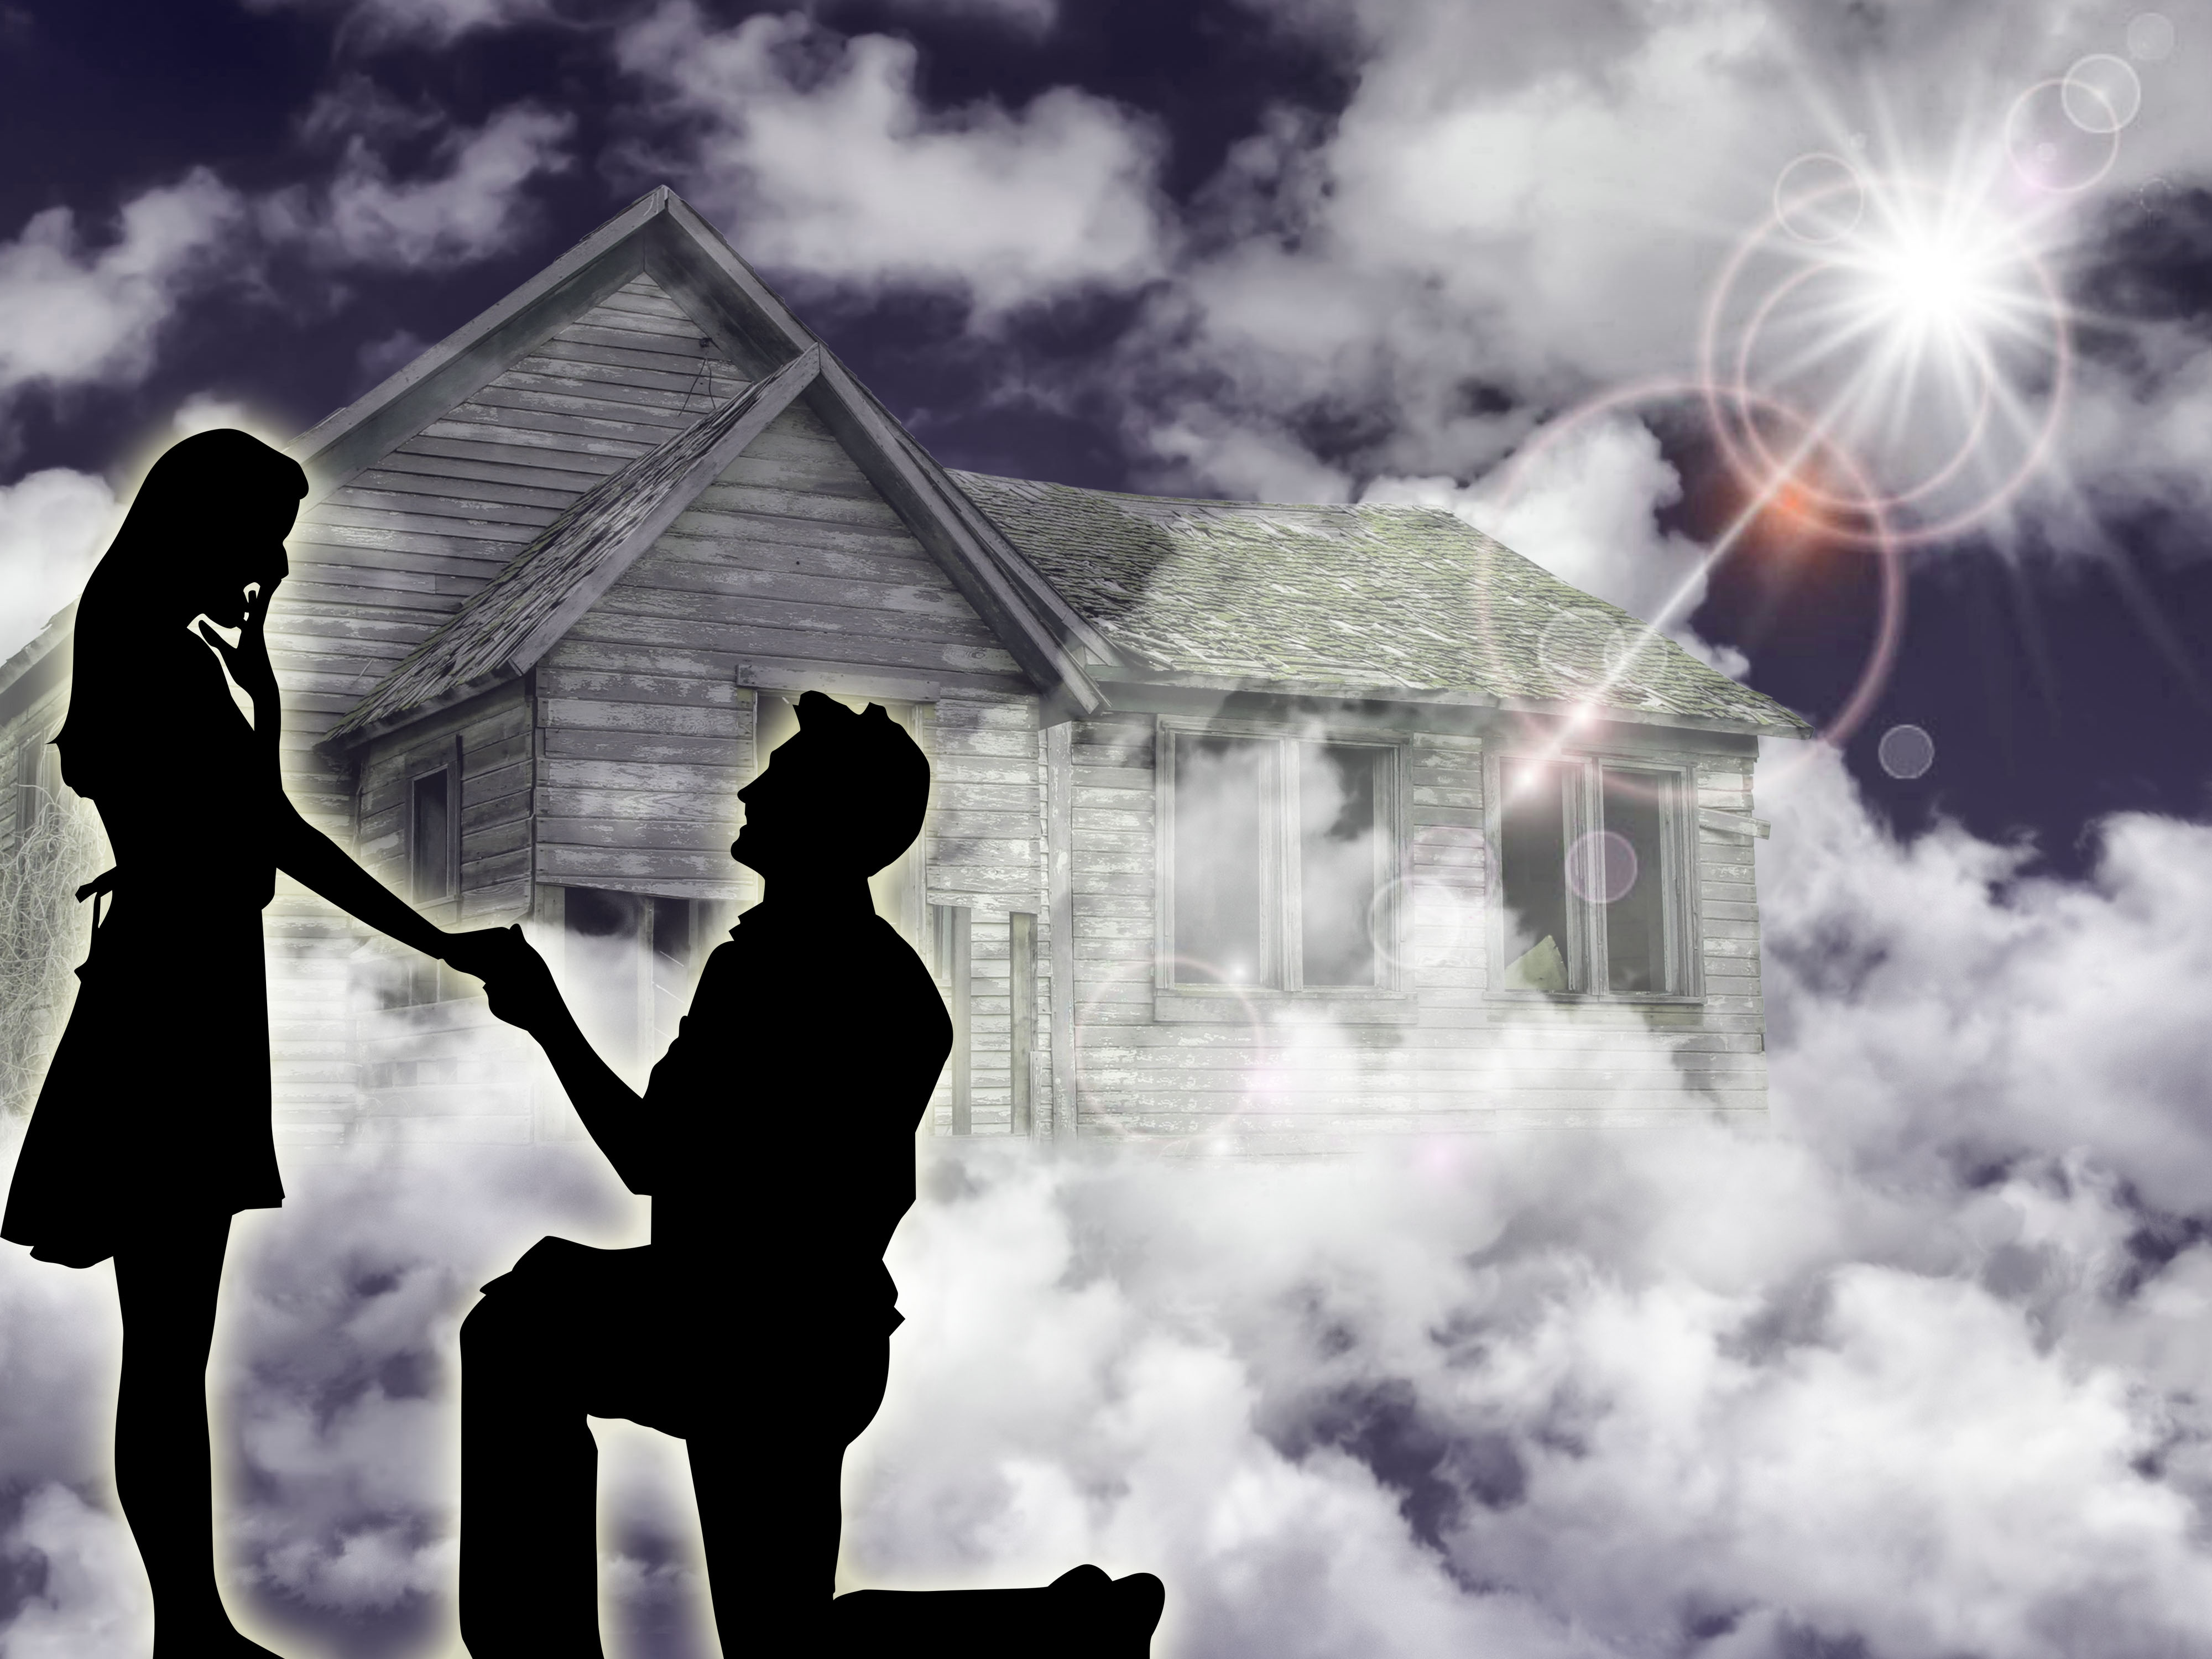
love, romantic, silhouette, fantasy, design, sky, cloud, computer wallpaper, stock photography